Santa Cruz de la Sierra

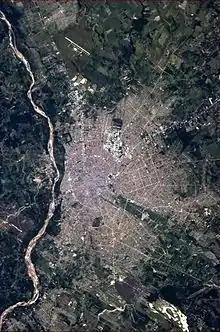

The city is located in the eastern part of Bolivia (17°45', South, 63°14', West) at around 400 m above sea level. It is part of the province of Andrés Ibáñez and the capital of the department of Santa Cruz. The city of Santa Cruz is located not far from the easternmost extent of the Andes Mountains and they are visible from some parts of the city.